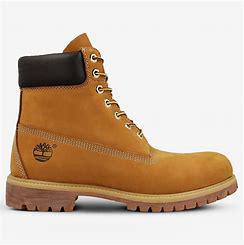
Brand: Timberland
Model: 6 Inch